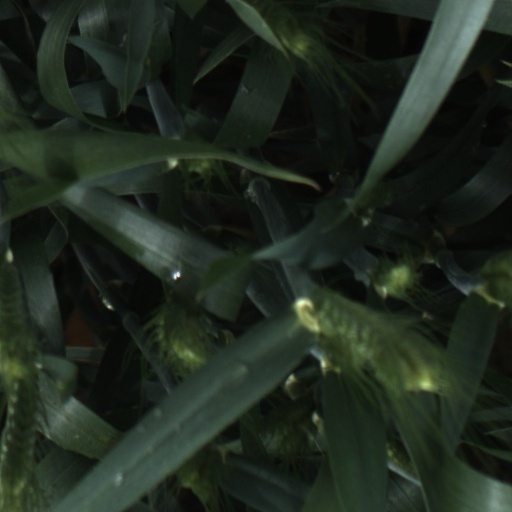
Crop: wheat